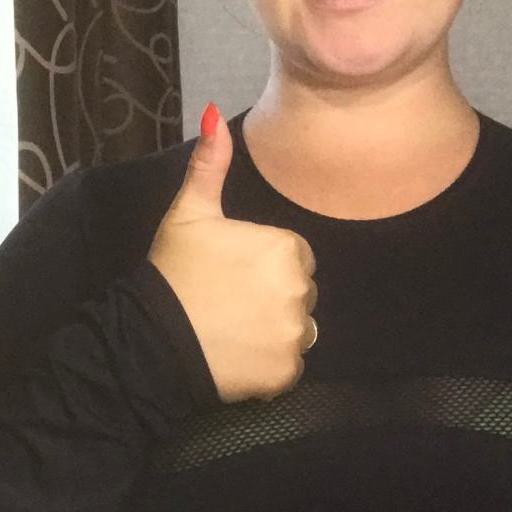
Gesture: like